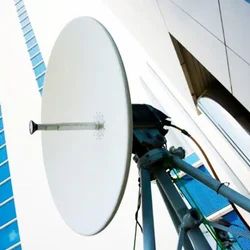
Label: Telecom_Industry_Service